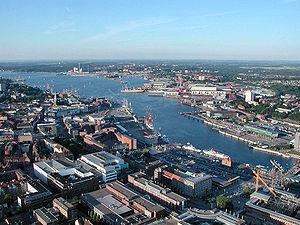
Dans le tableau qui suit sont répertoriées les villes allemandes de plus de 50 000 habitants, l'évolution de leur population au travers des années 1980, 1990, 2000 et 2010, ainsi que le Land auquel elles appartiennent. Ces chiffres tiennent compte du territoire et des frontières politiques de la ville, sans englober les périphéries politiquement indépendantes.